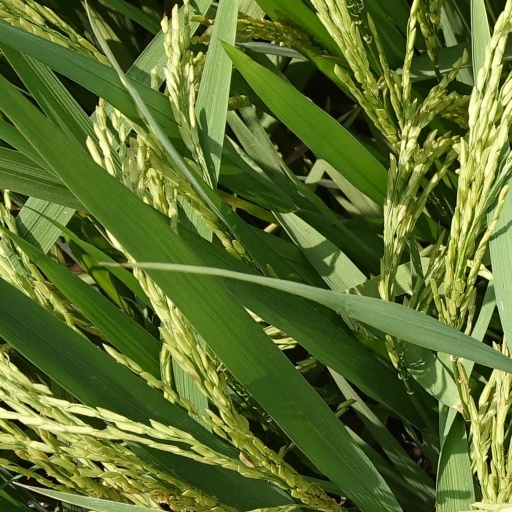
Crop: rice